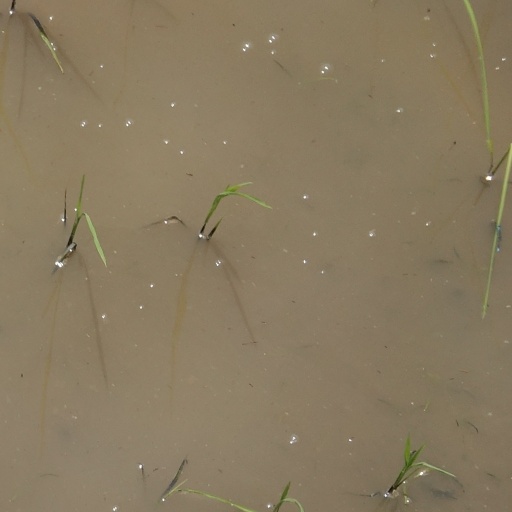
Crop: rice